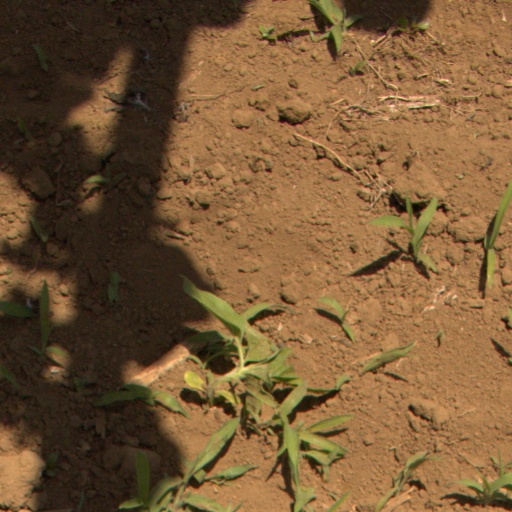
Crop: Jerusalem artichoke